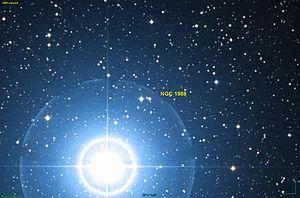
Image créée à l'aide du logiciel Aladin Sky Atlas du Centre de Données astronomiques de Strasbourg et des données de DSS (Digitized Sky Survey).
NGC 1988 est une étoile située dans la constellation du Taureau.